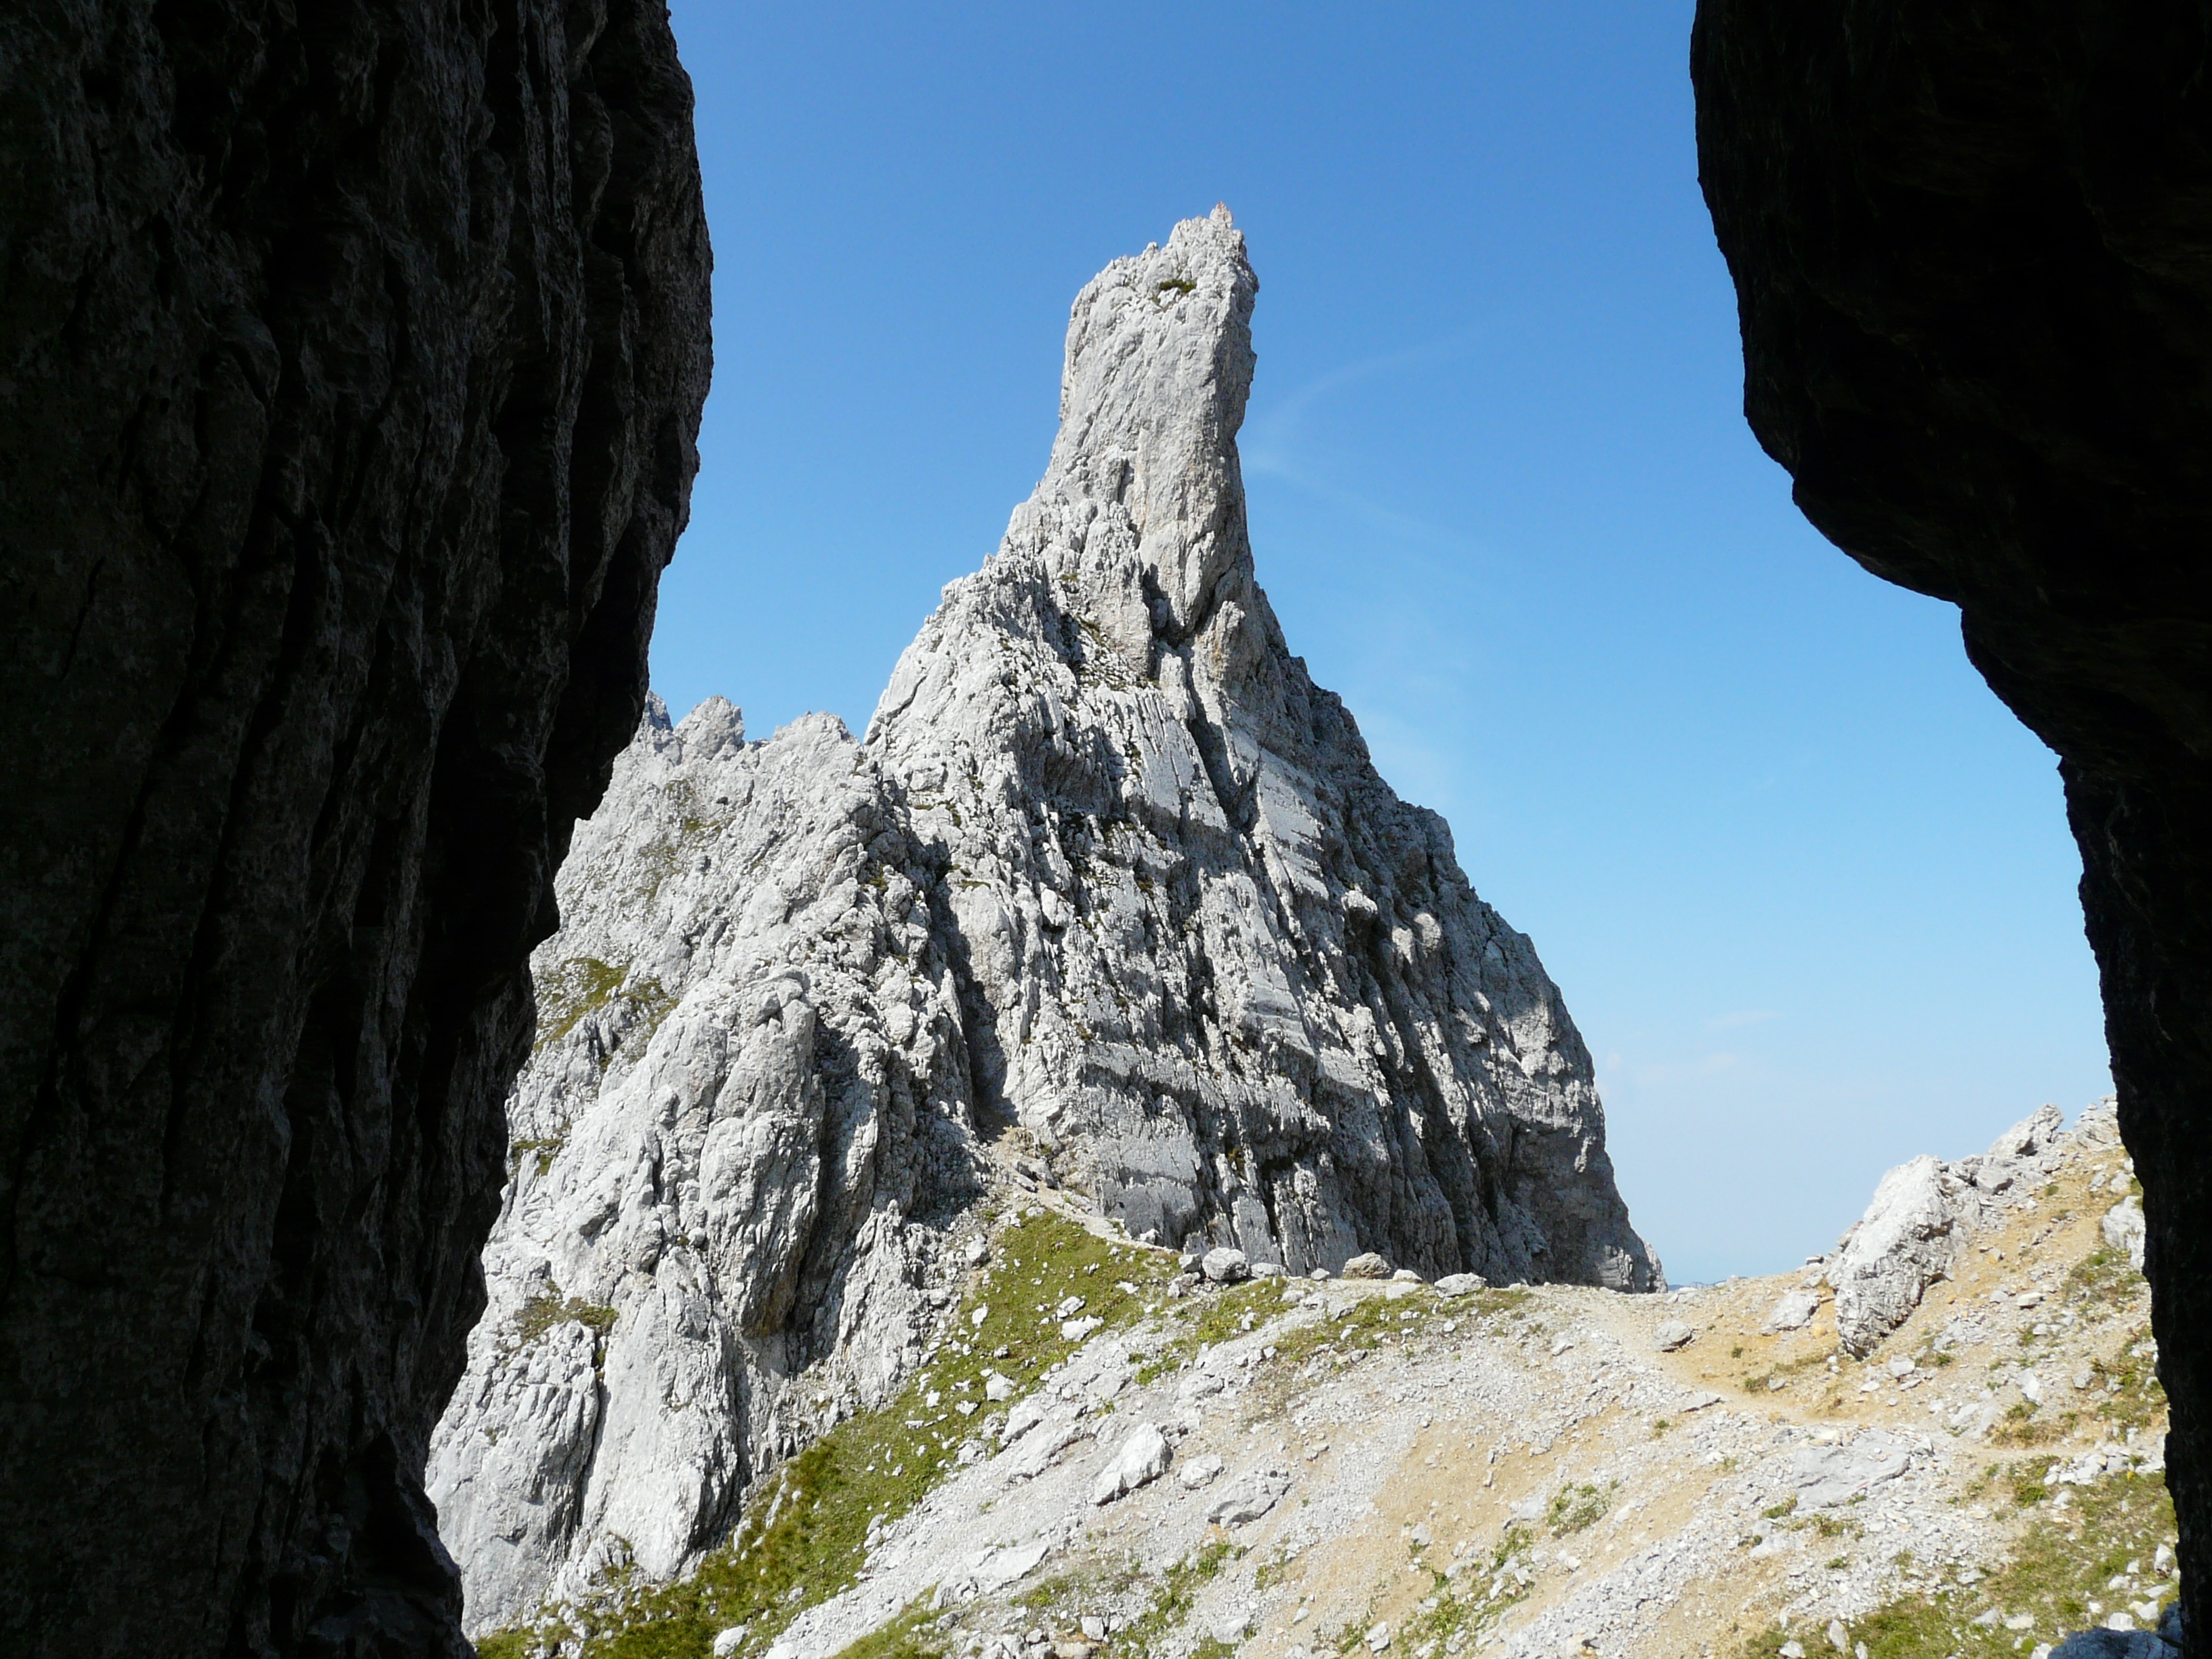
rock, walking, mountain, adventure, mountain range, formation, cliff, alpine, terrain, ridge, summit, mountaineering, geology, sports, mountains, alps, limestone, pinnacle, pass, landform, kaiser mountains, wilderkaiser, rock points, outdoor recreation, rock tower, geographical feature, mountainous landforms, head t rl